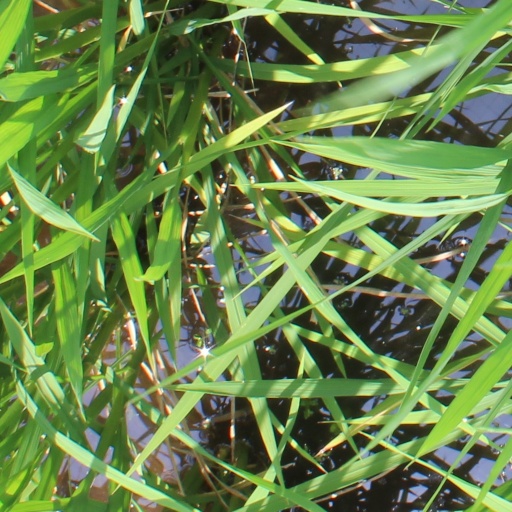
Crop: rice